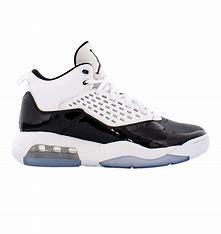
Brand: Jordan
Model: Maxin 200